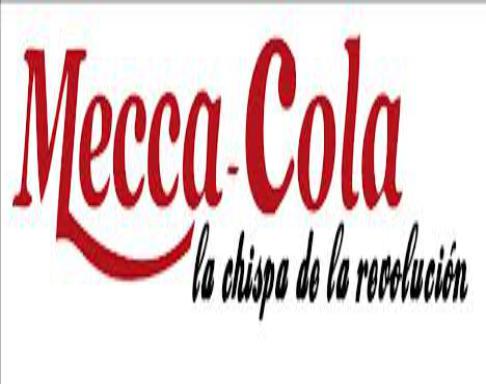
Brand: Mecca Cola
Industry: Food